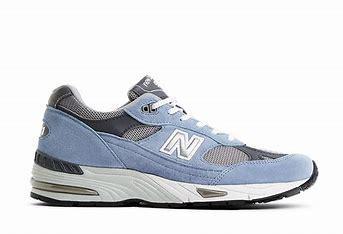
Brand: New
Model: Balance New Balance 991 Made In England Marathon